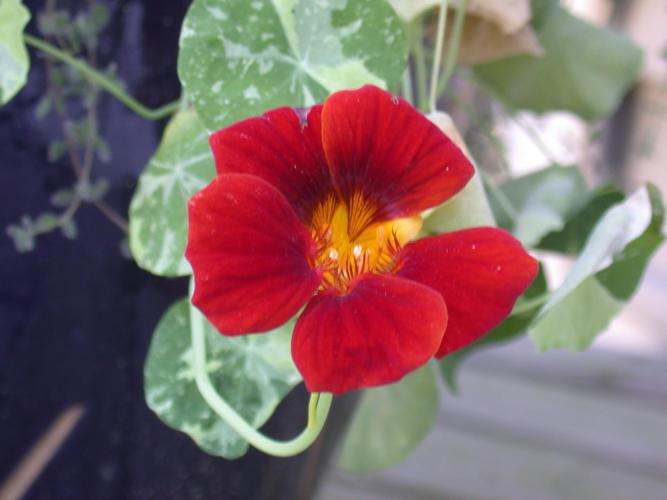
Label: watercress